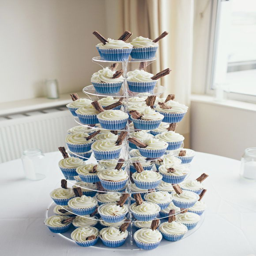
pretty wedding cupcake tower .